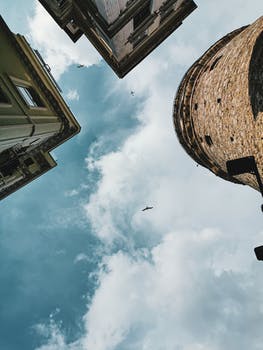
Label: No Watermark